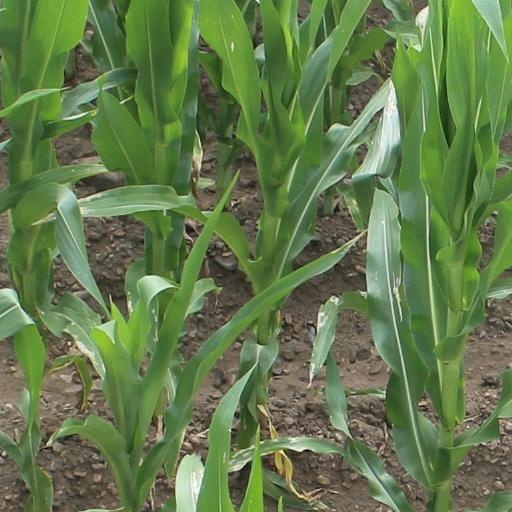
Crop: maize; corn